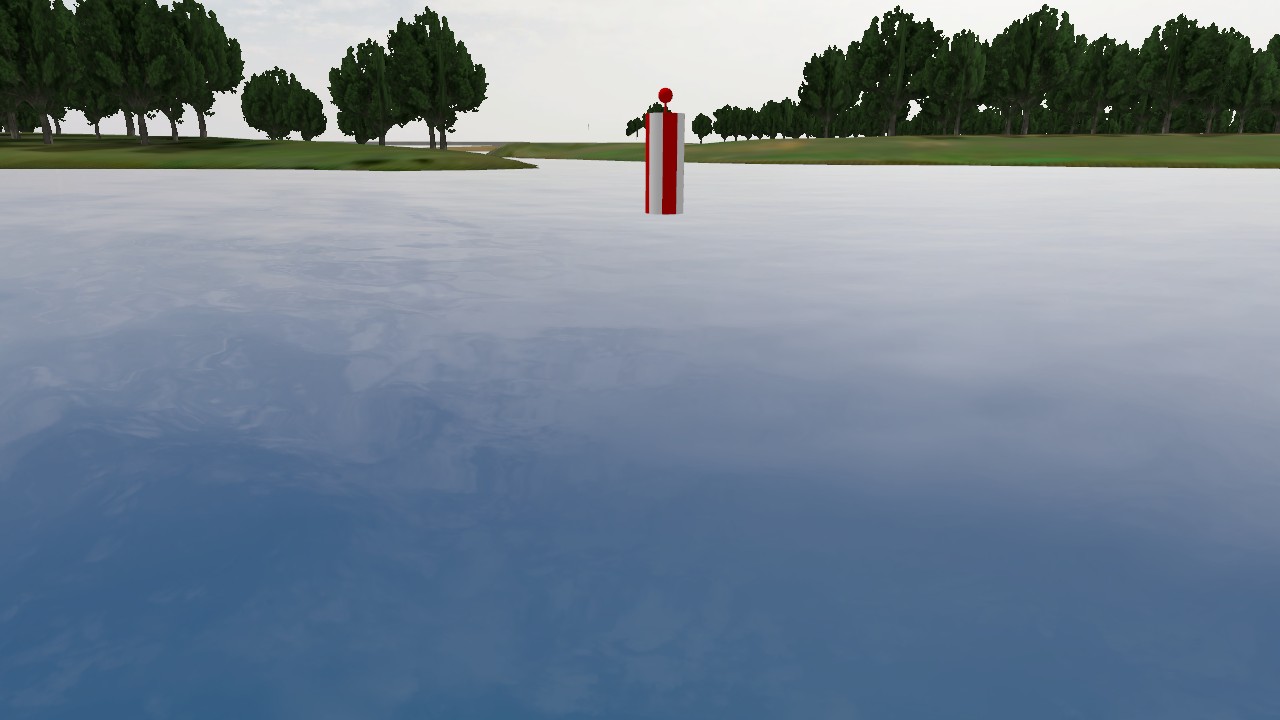
Label: safe_water_mark
Descriptions: safe water mark with red and white vertical bands ||| one red circular mark on the buoy top mark ||| looks like a circle in 2D image ||| vertical red and white stripes